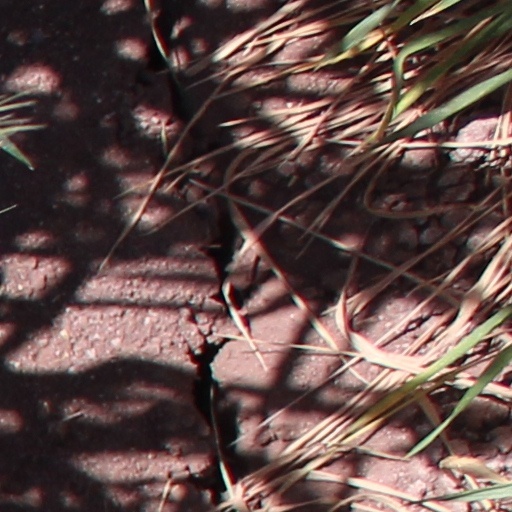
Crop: wheat